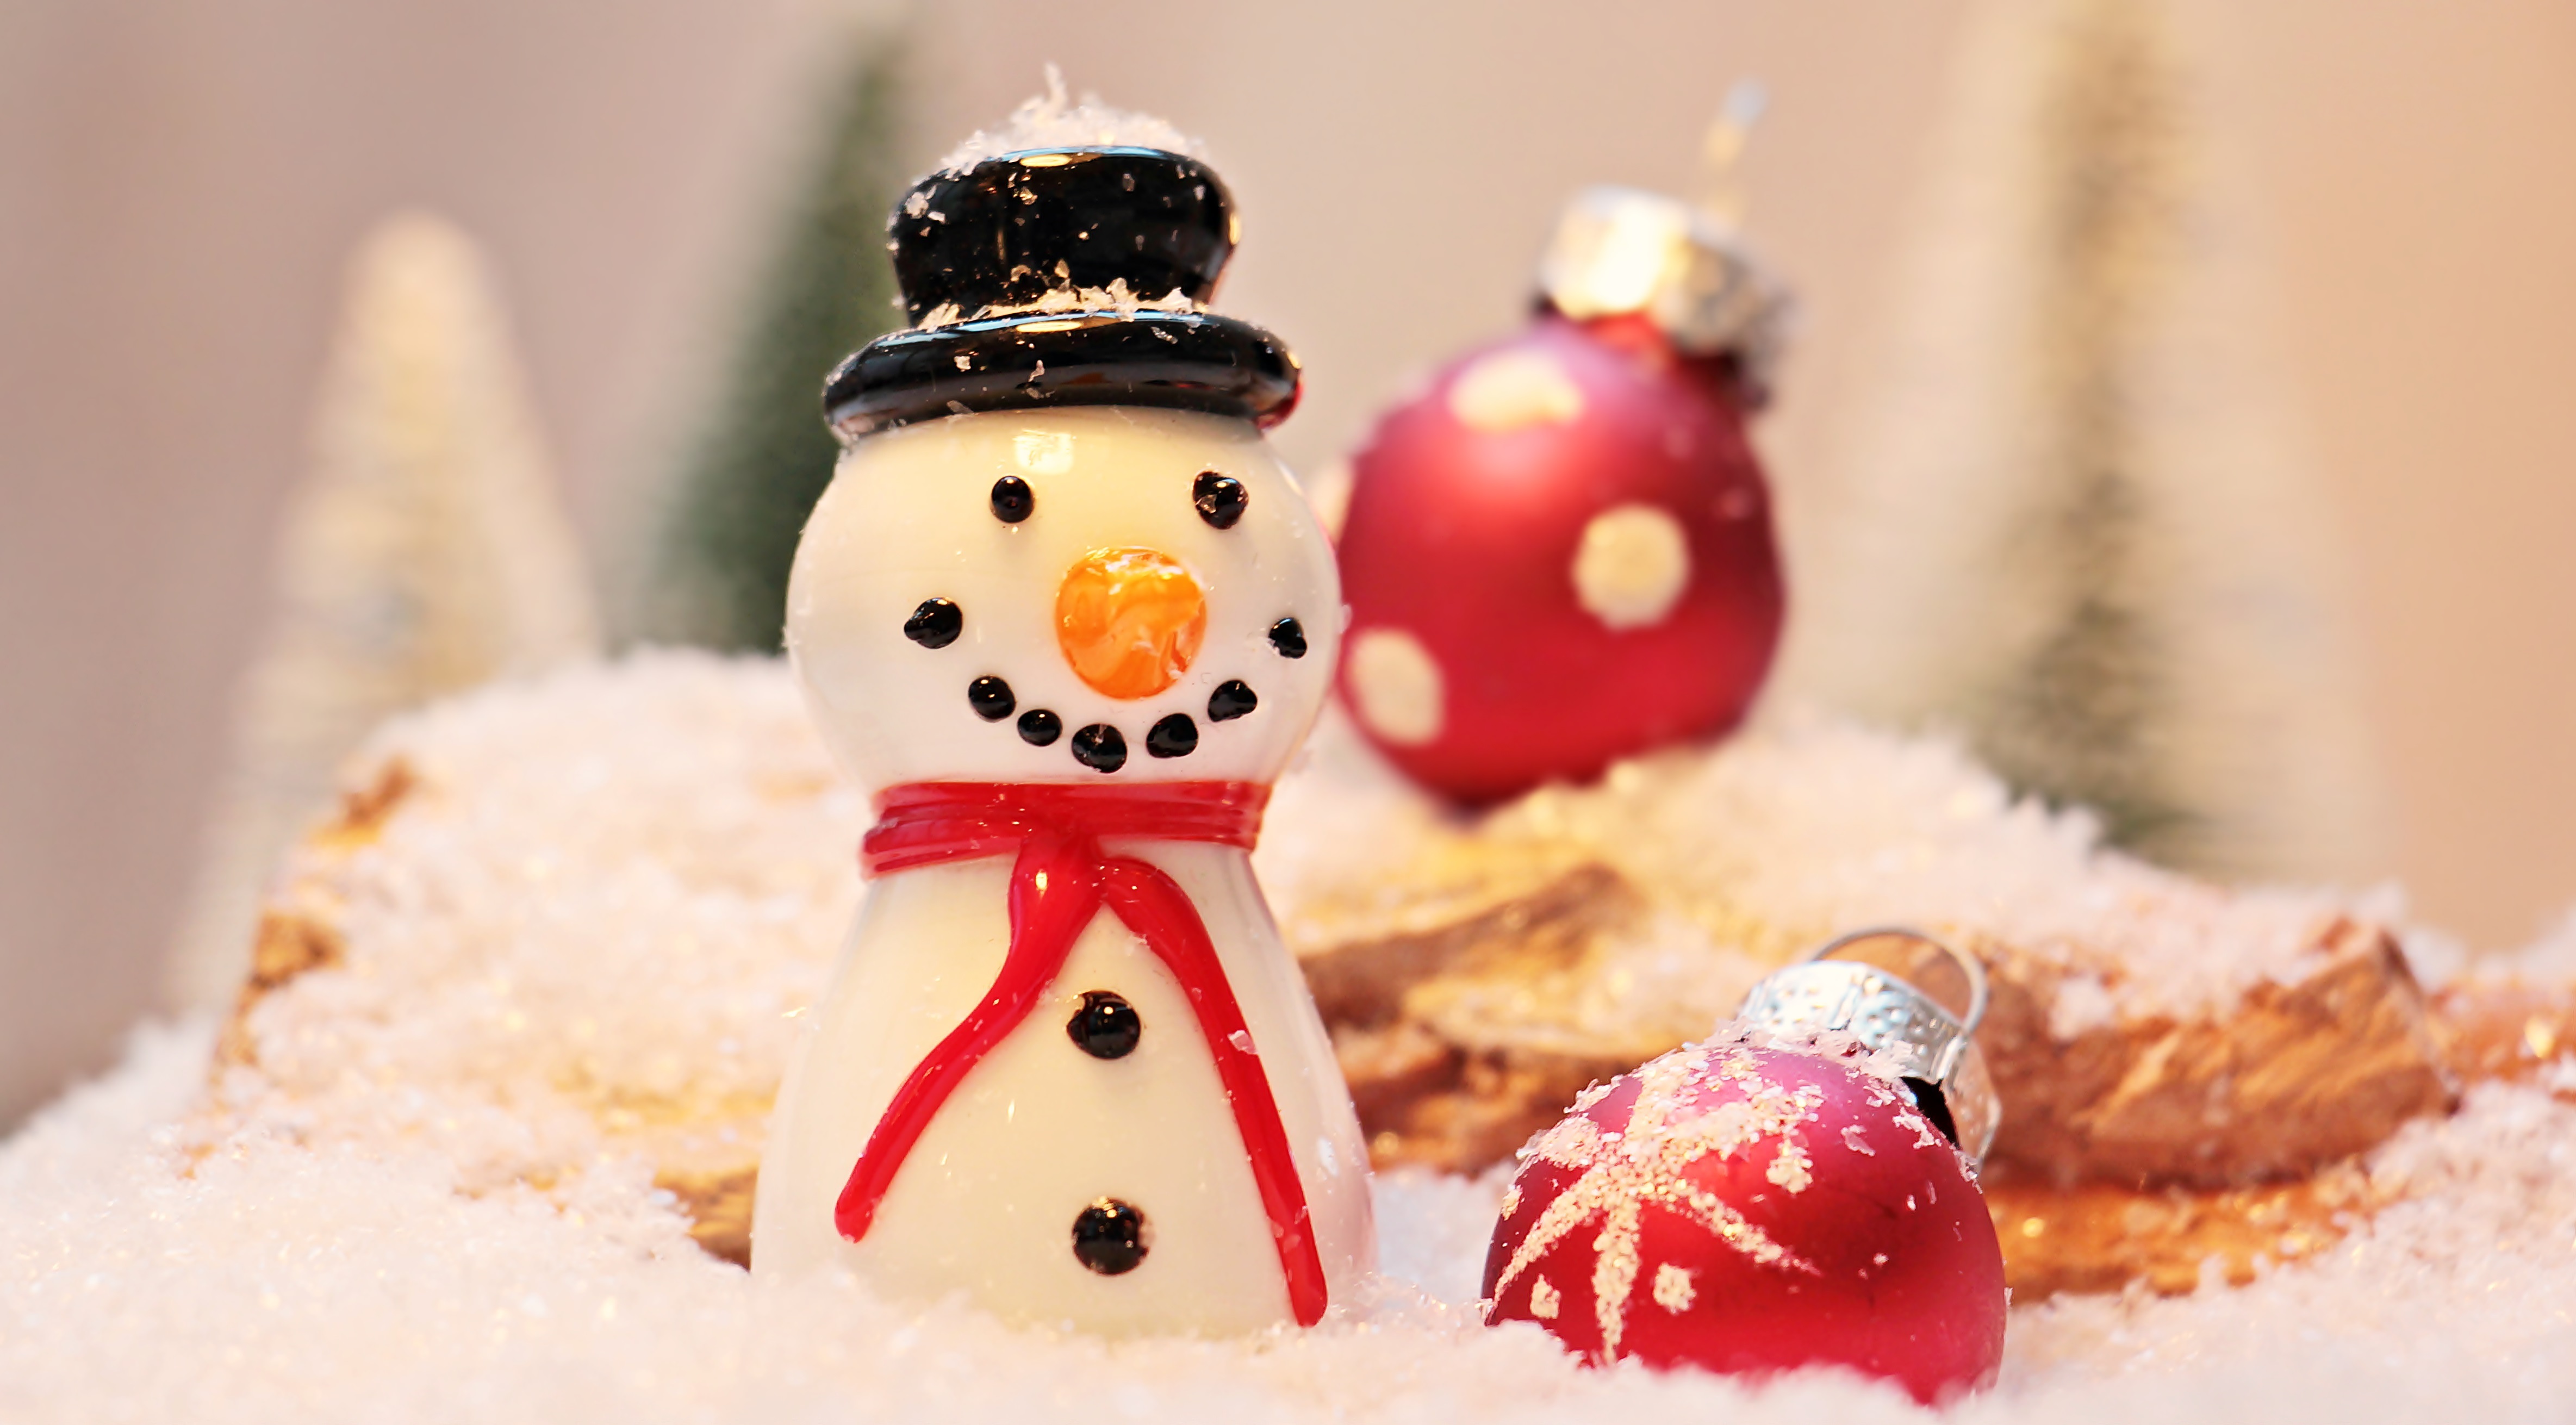
snow, cold, winter, wood, white, cute, decoration, meal, food, red, christmas, dessert, map, deco, background image, trees, christmas decoration, background, figure, snowman, funny, porcelain, greeting, greeting card, wintry, sweetness, christmas balls, christmas card, flavor, snow man, porcelain figurine, christbaumkugeln, eismann, china snowman, red christmas balls, christmas greeting card